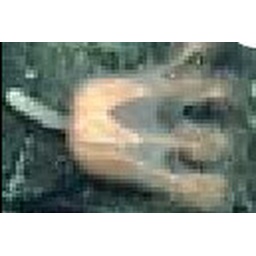
stauromedusae jellyfish discovered in the ocean off the coast of costa rica near thermal vents, posted 19 april 2008